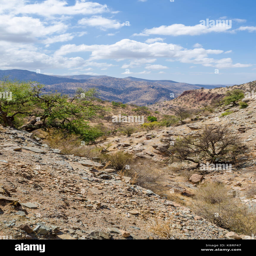
beautiful rough and rocky landscape